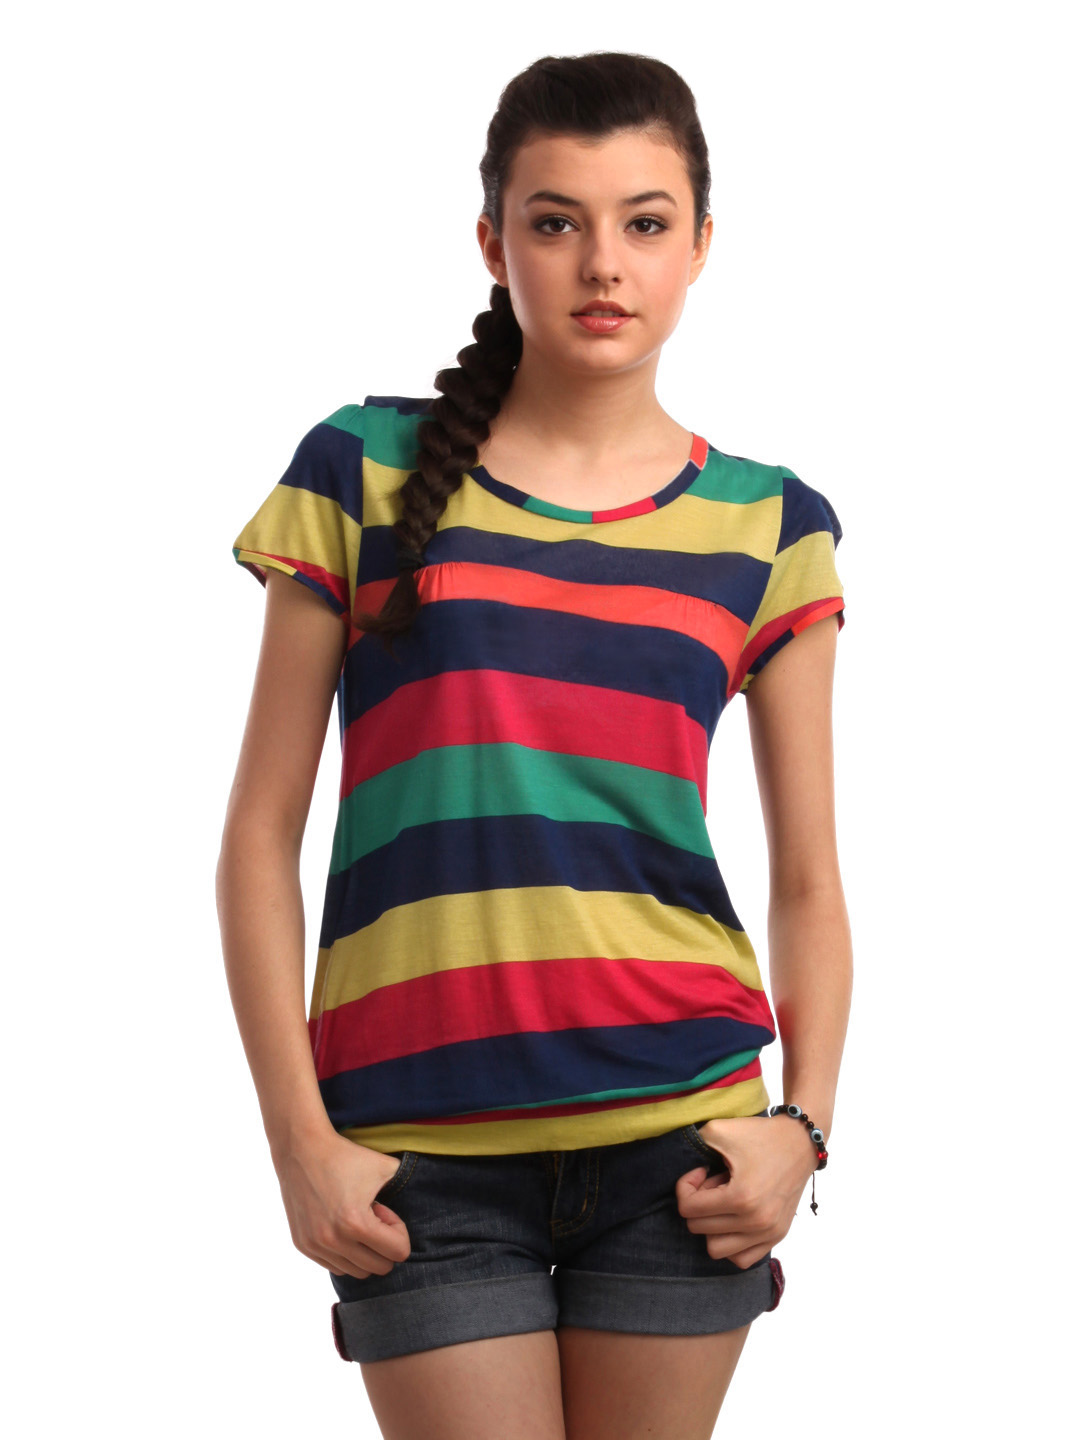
ONLY Women Multi Coloured Top
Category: Apparel / Topwear / Tops
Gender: Women
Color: Multi
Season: Summer 2012
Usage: Casual